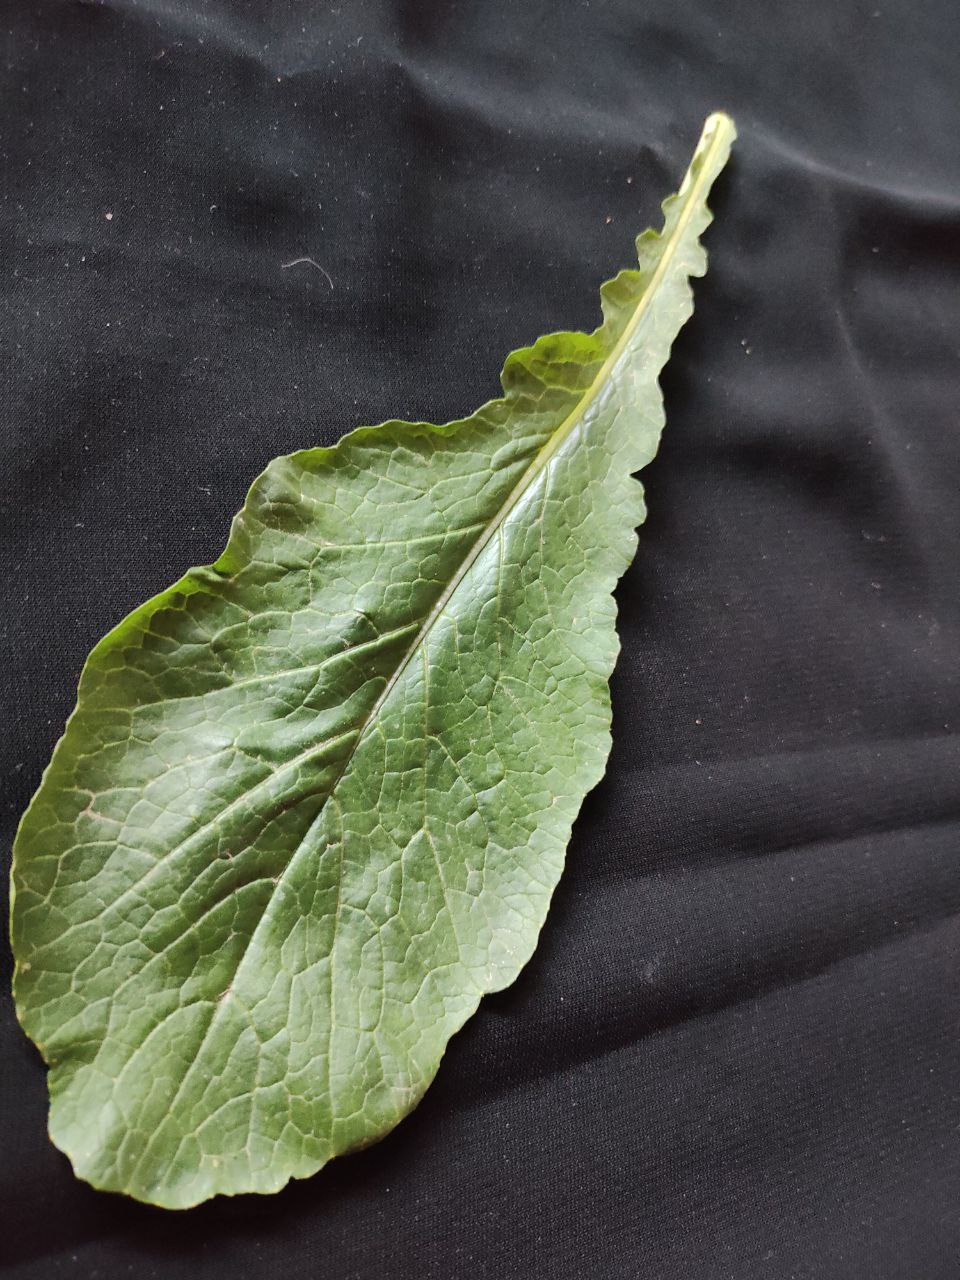
Label: Fresh leaf